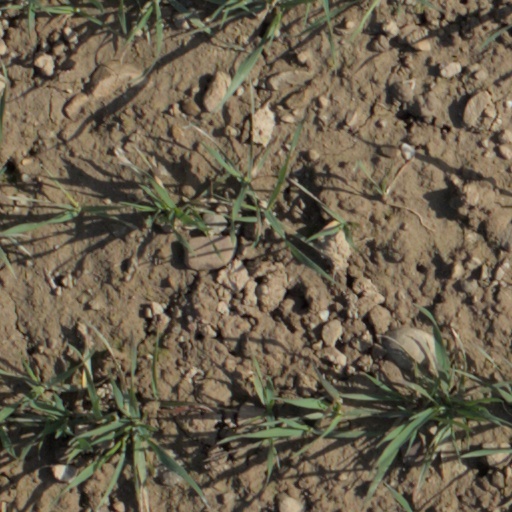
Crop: wheat